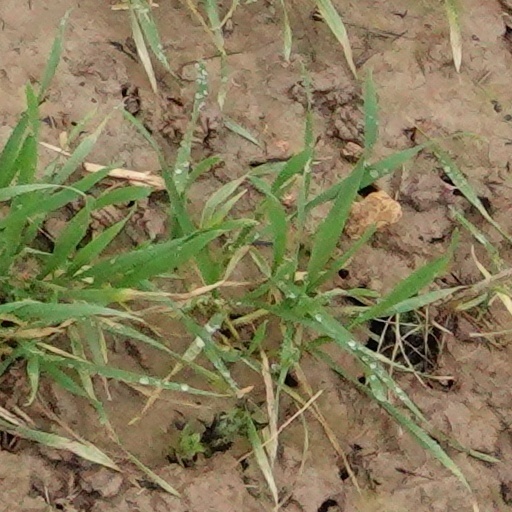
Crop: wheat